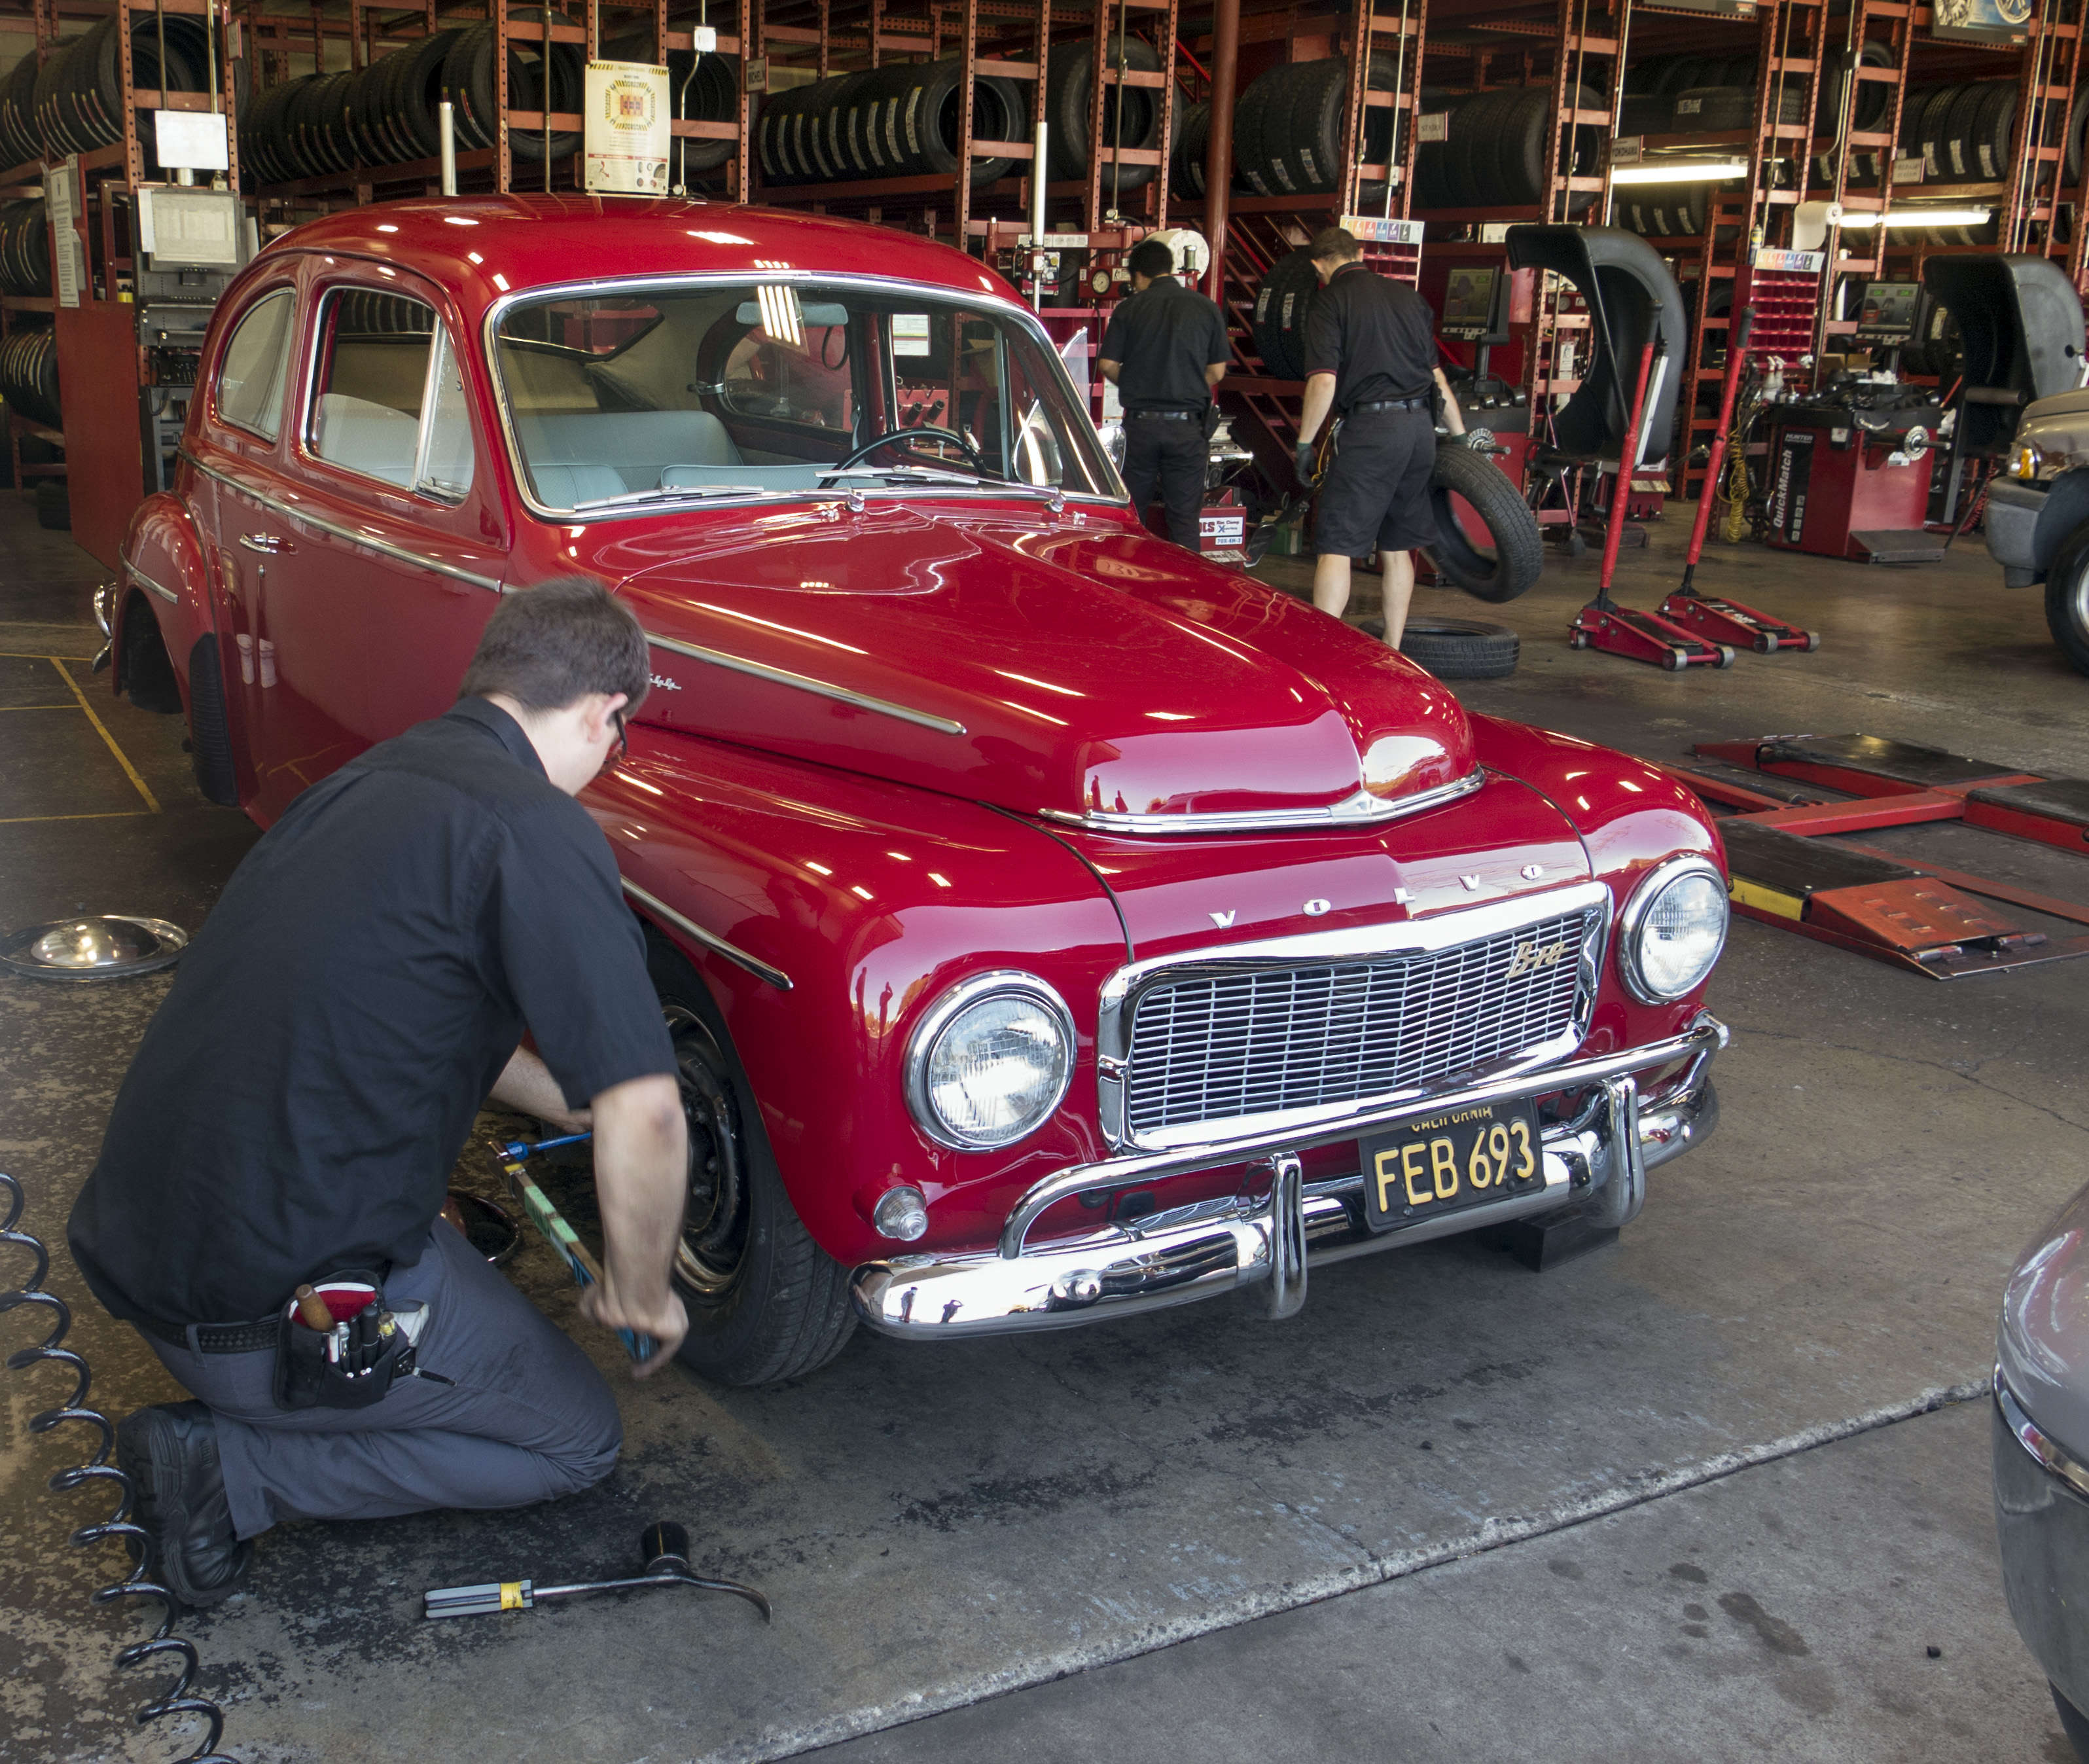
car, truck, red, vehicle, motor vehicle, vintage car, engine, sedan, classic, volvo, discounttire, antique car, pickup truck, hot rod, auto show, land vehicle, automobile make, mid size car